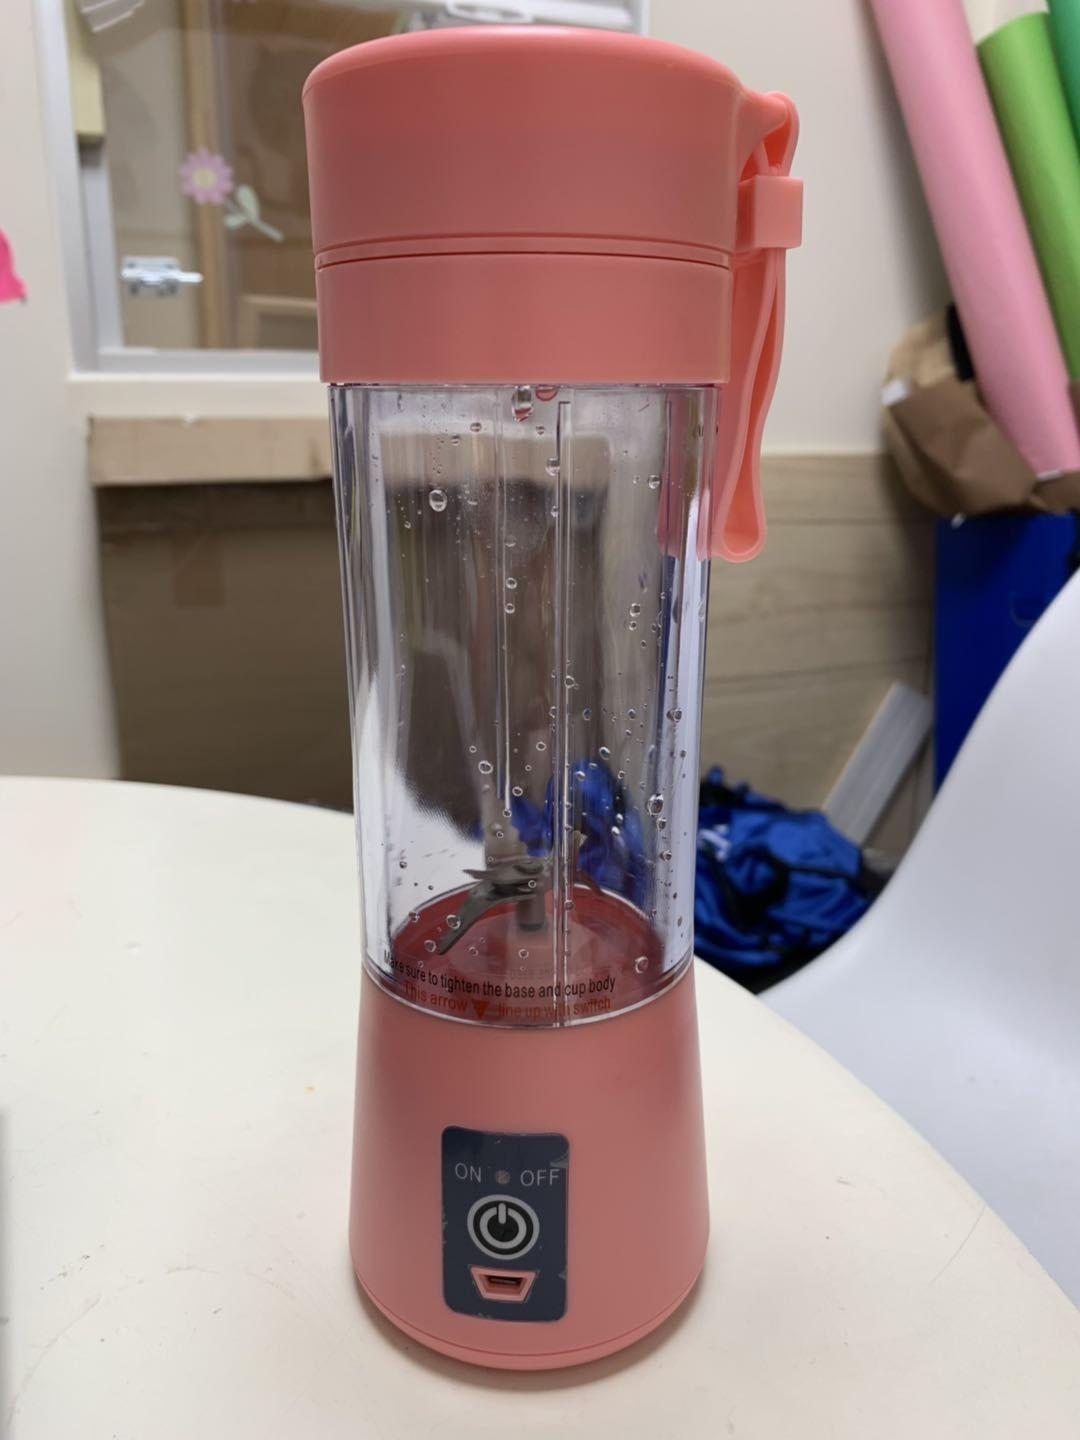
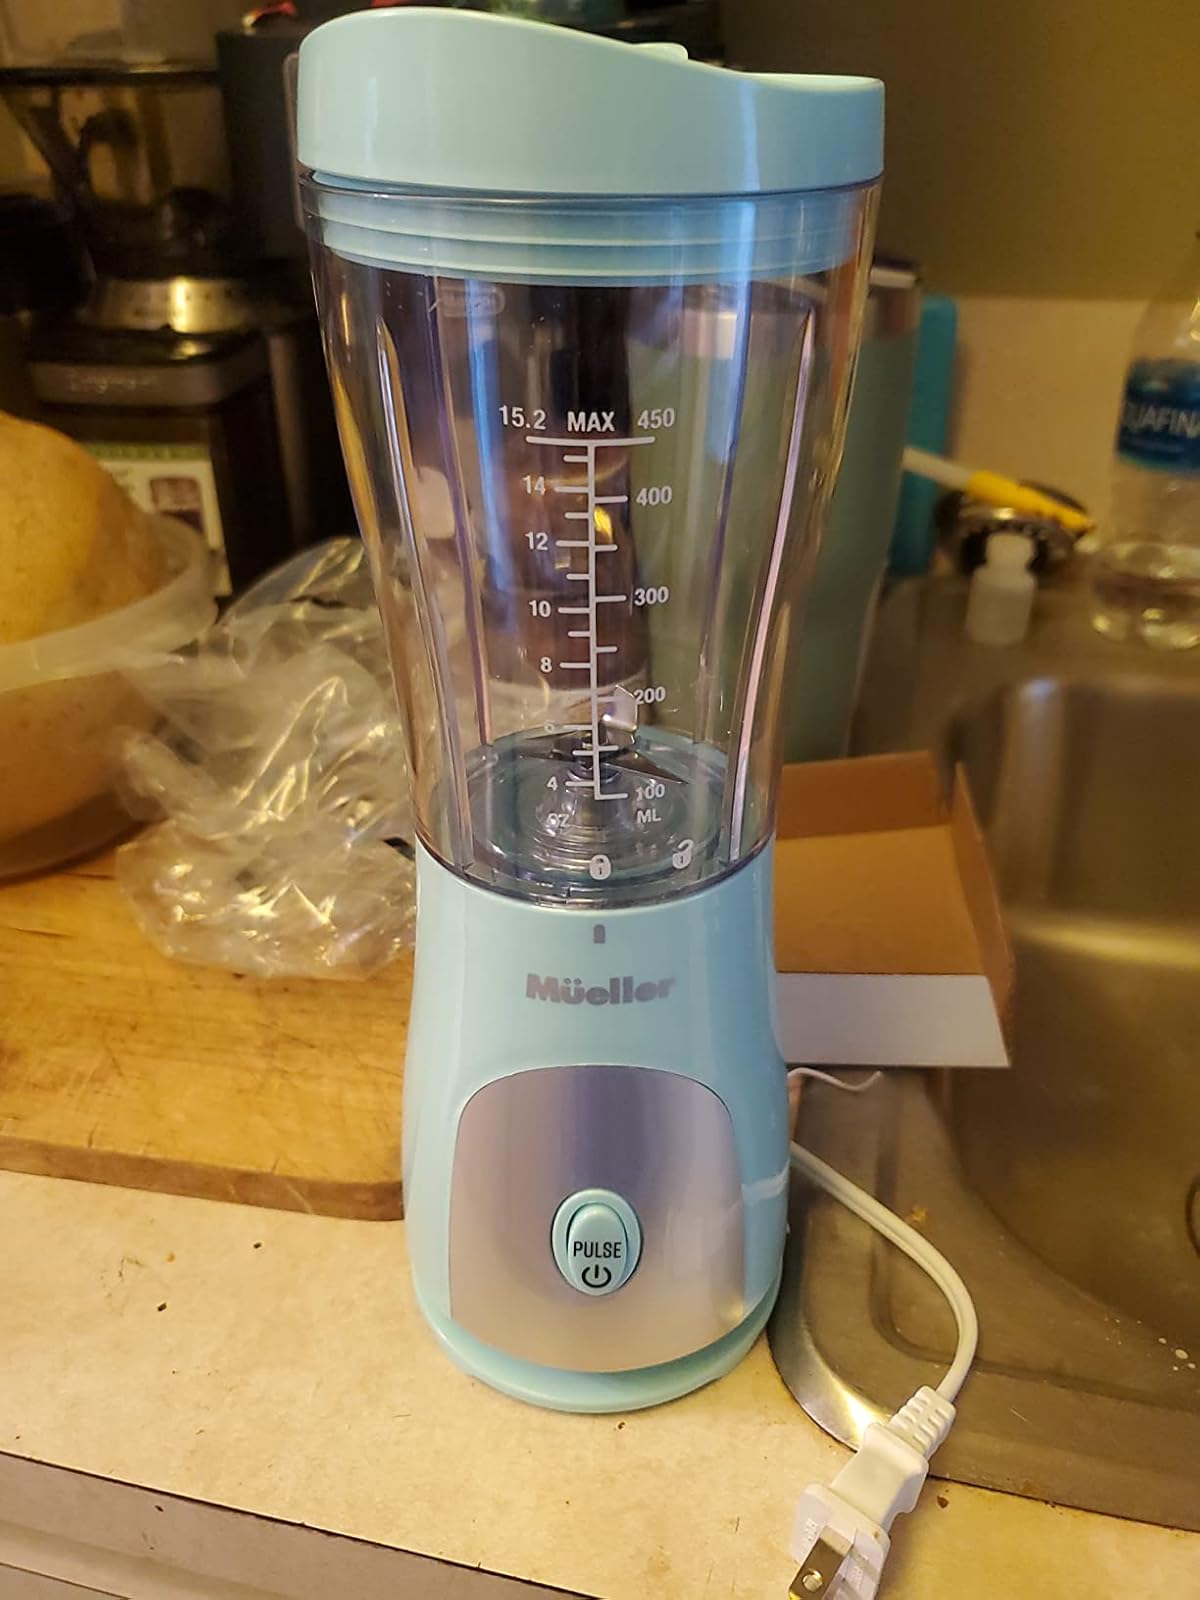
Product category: items_blender
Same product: no